SpaceX reusable launch system development program

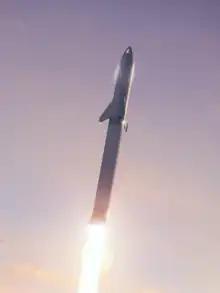
Artist depiction by SpaceX of Big Falcon Rocket in flight

The Falcon Heavy test flight had no contracted customer, and in order to limit the cost on such a flight, SpaceX targeted to have reused side-boosters. Boosters B1023 and B1025 that had been flown as a Falcon 9 configuration, were reconfigured and used as side boosters on the first flight of Falcon Heavy in February 2018, and then both landed side-by-side at almost the same time on the ground pads. Later Falcon Heavy flights used either new boosters, or side-boosters previously flown on a Falcon Heavy. SpaceX has been unable to recover the central core in any of the first three Falcon Heavy flights, but managed to recover all six side boosters.